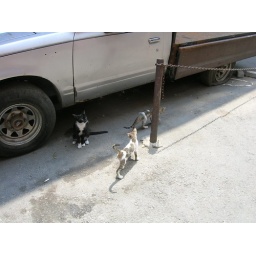
A family of cats seem to have taken over this old truck